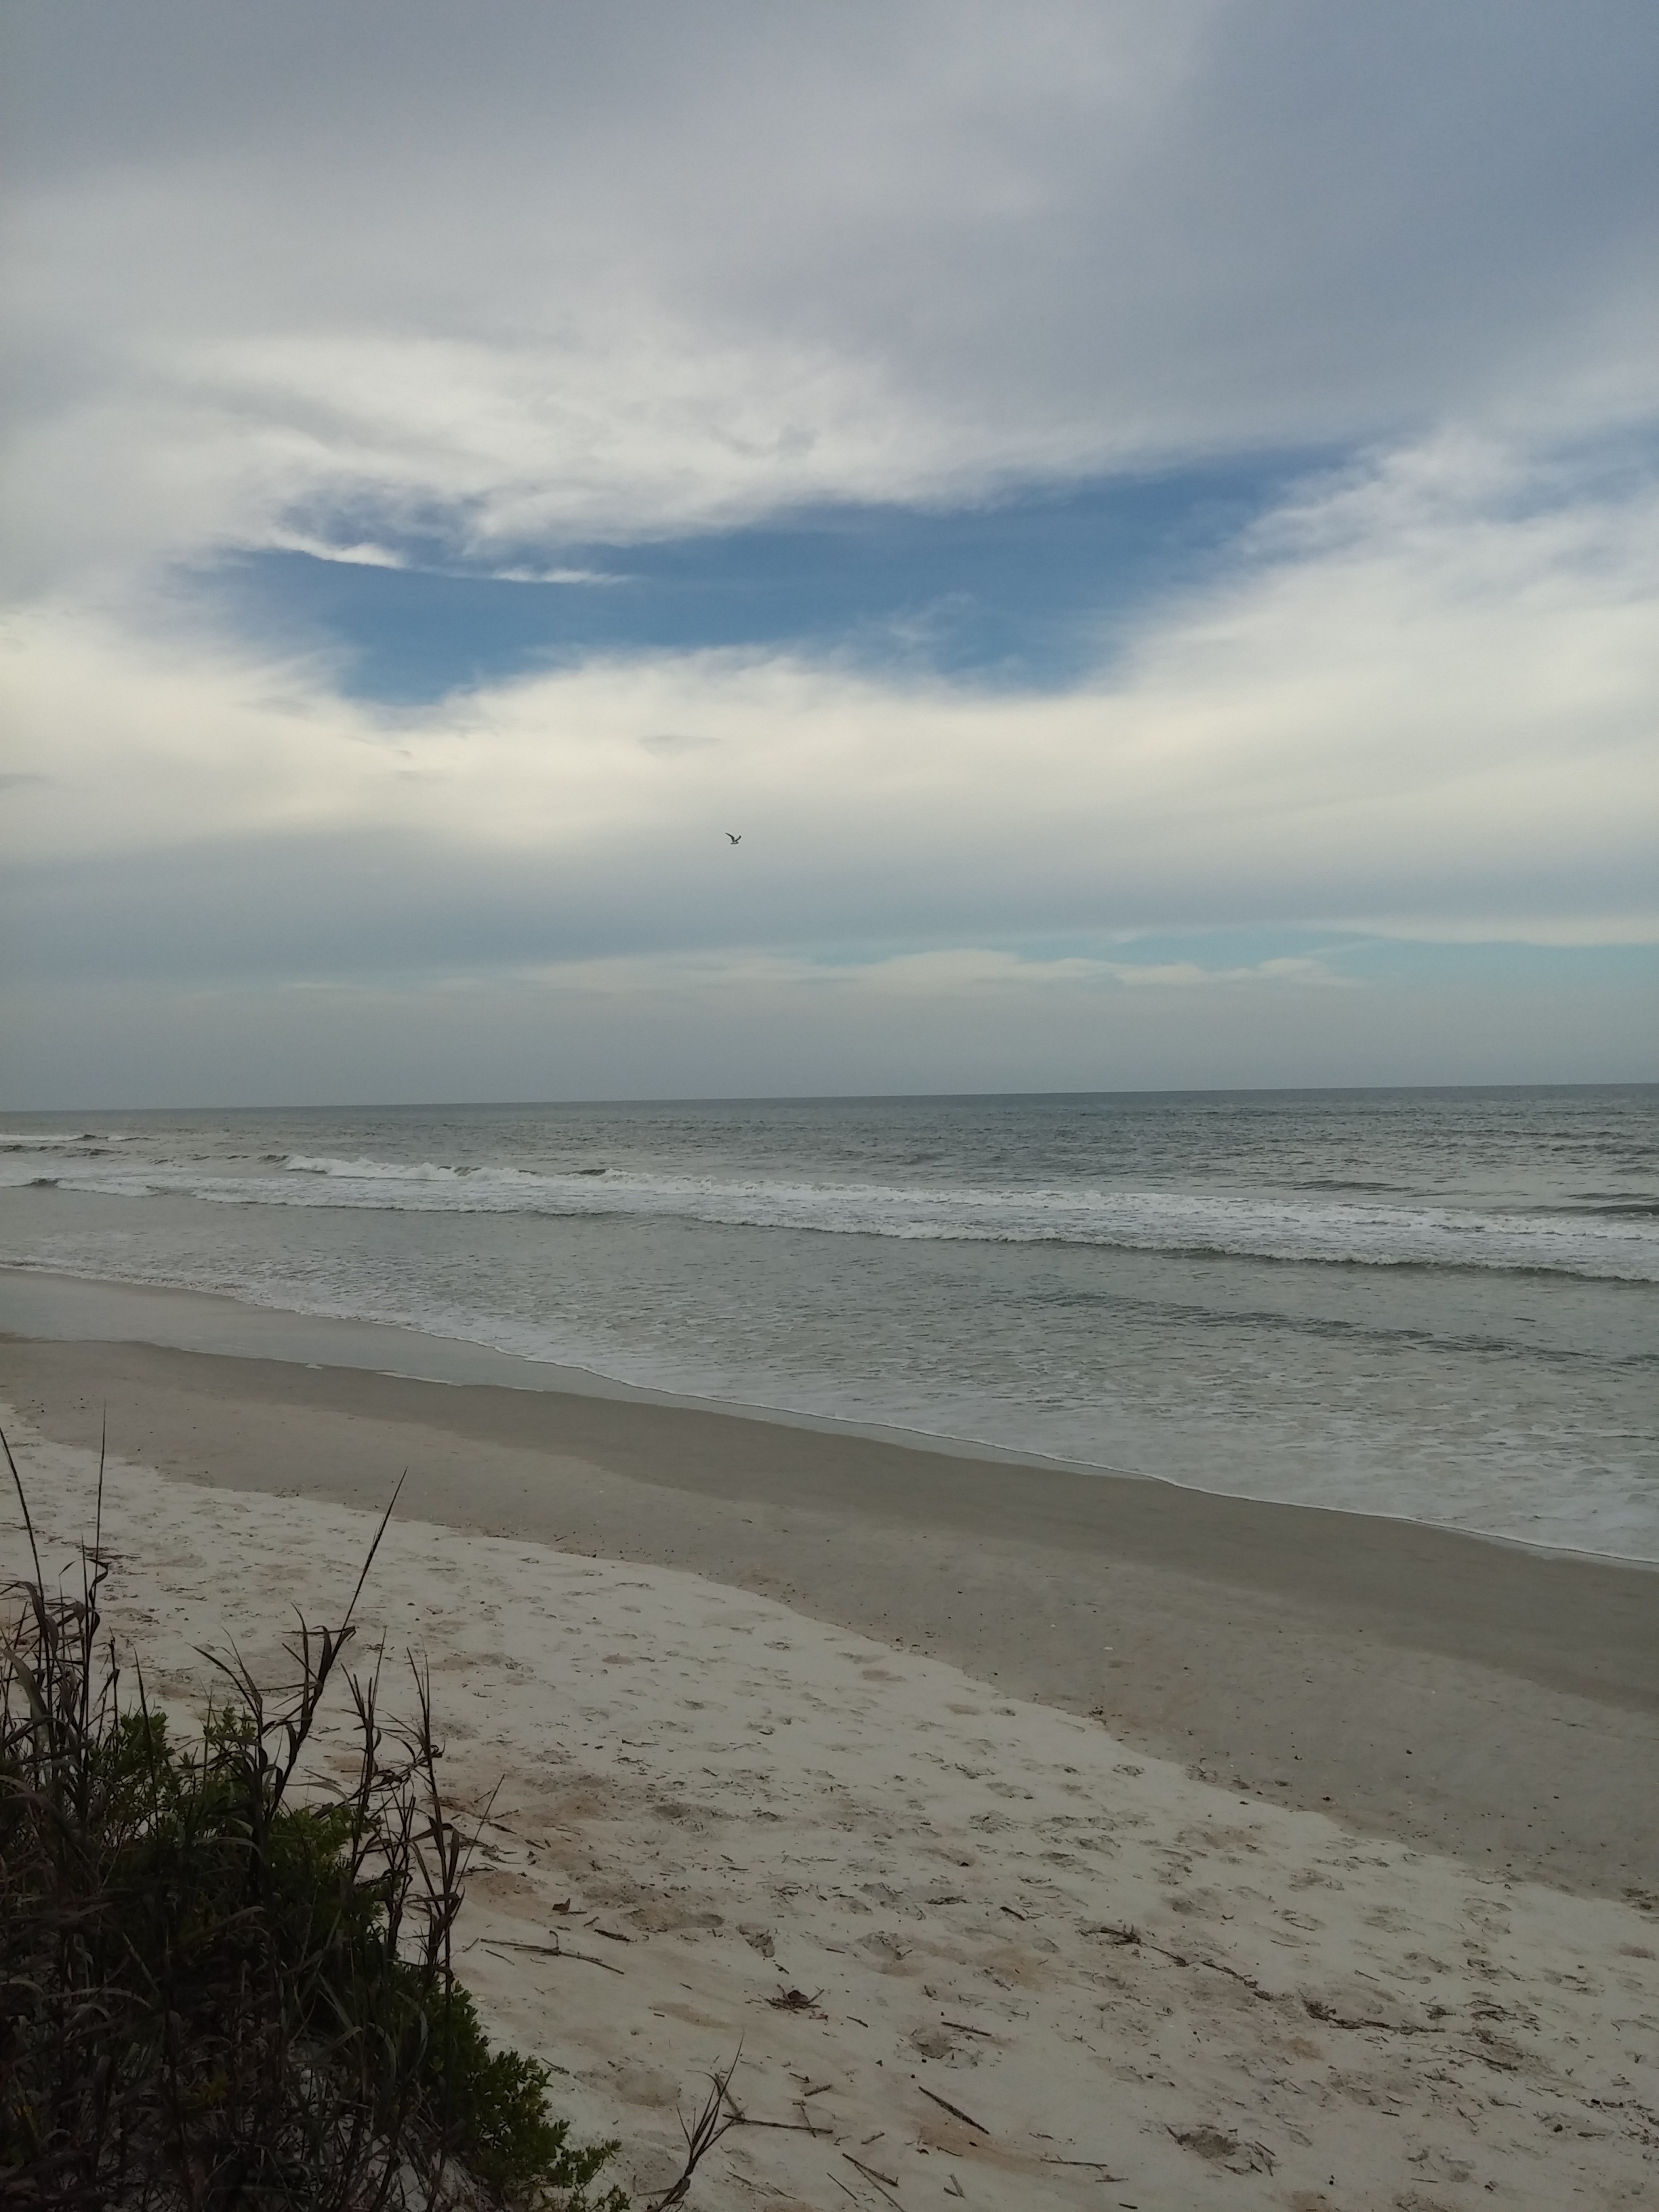
beach, sea, coast, sand, ocean, horizon, cloud, sky, shore, wave, bay, material, body of water, habitat, mudflat, wind wave